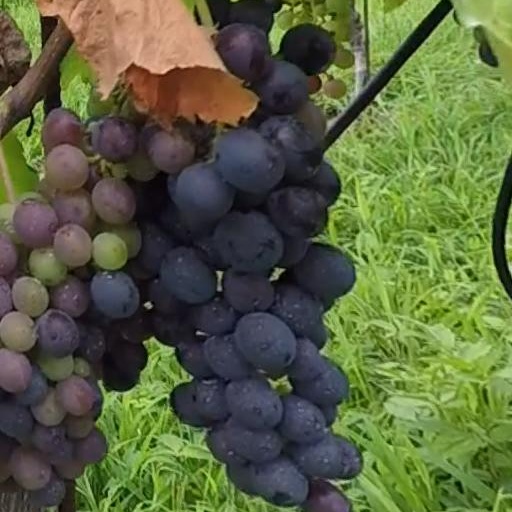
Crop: grape